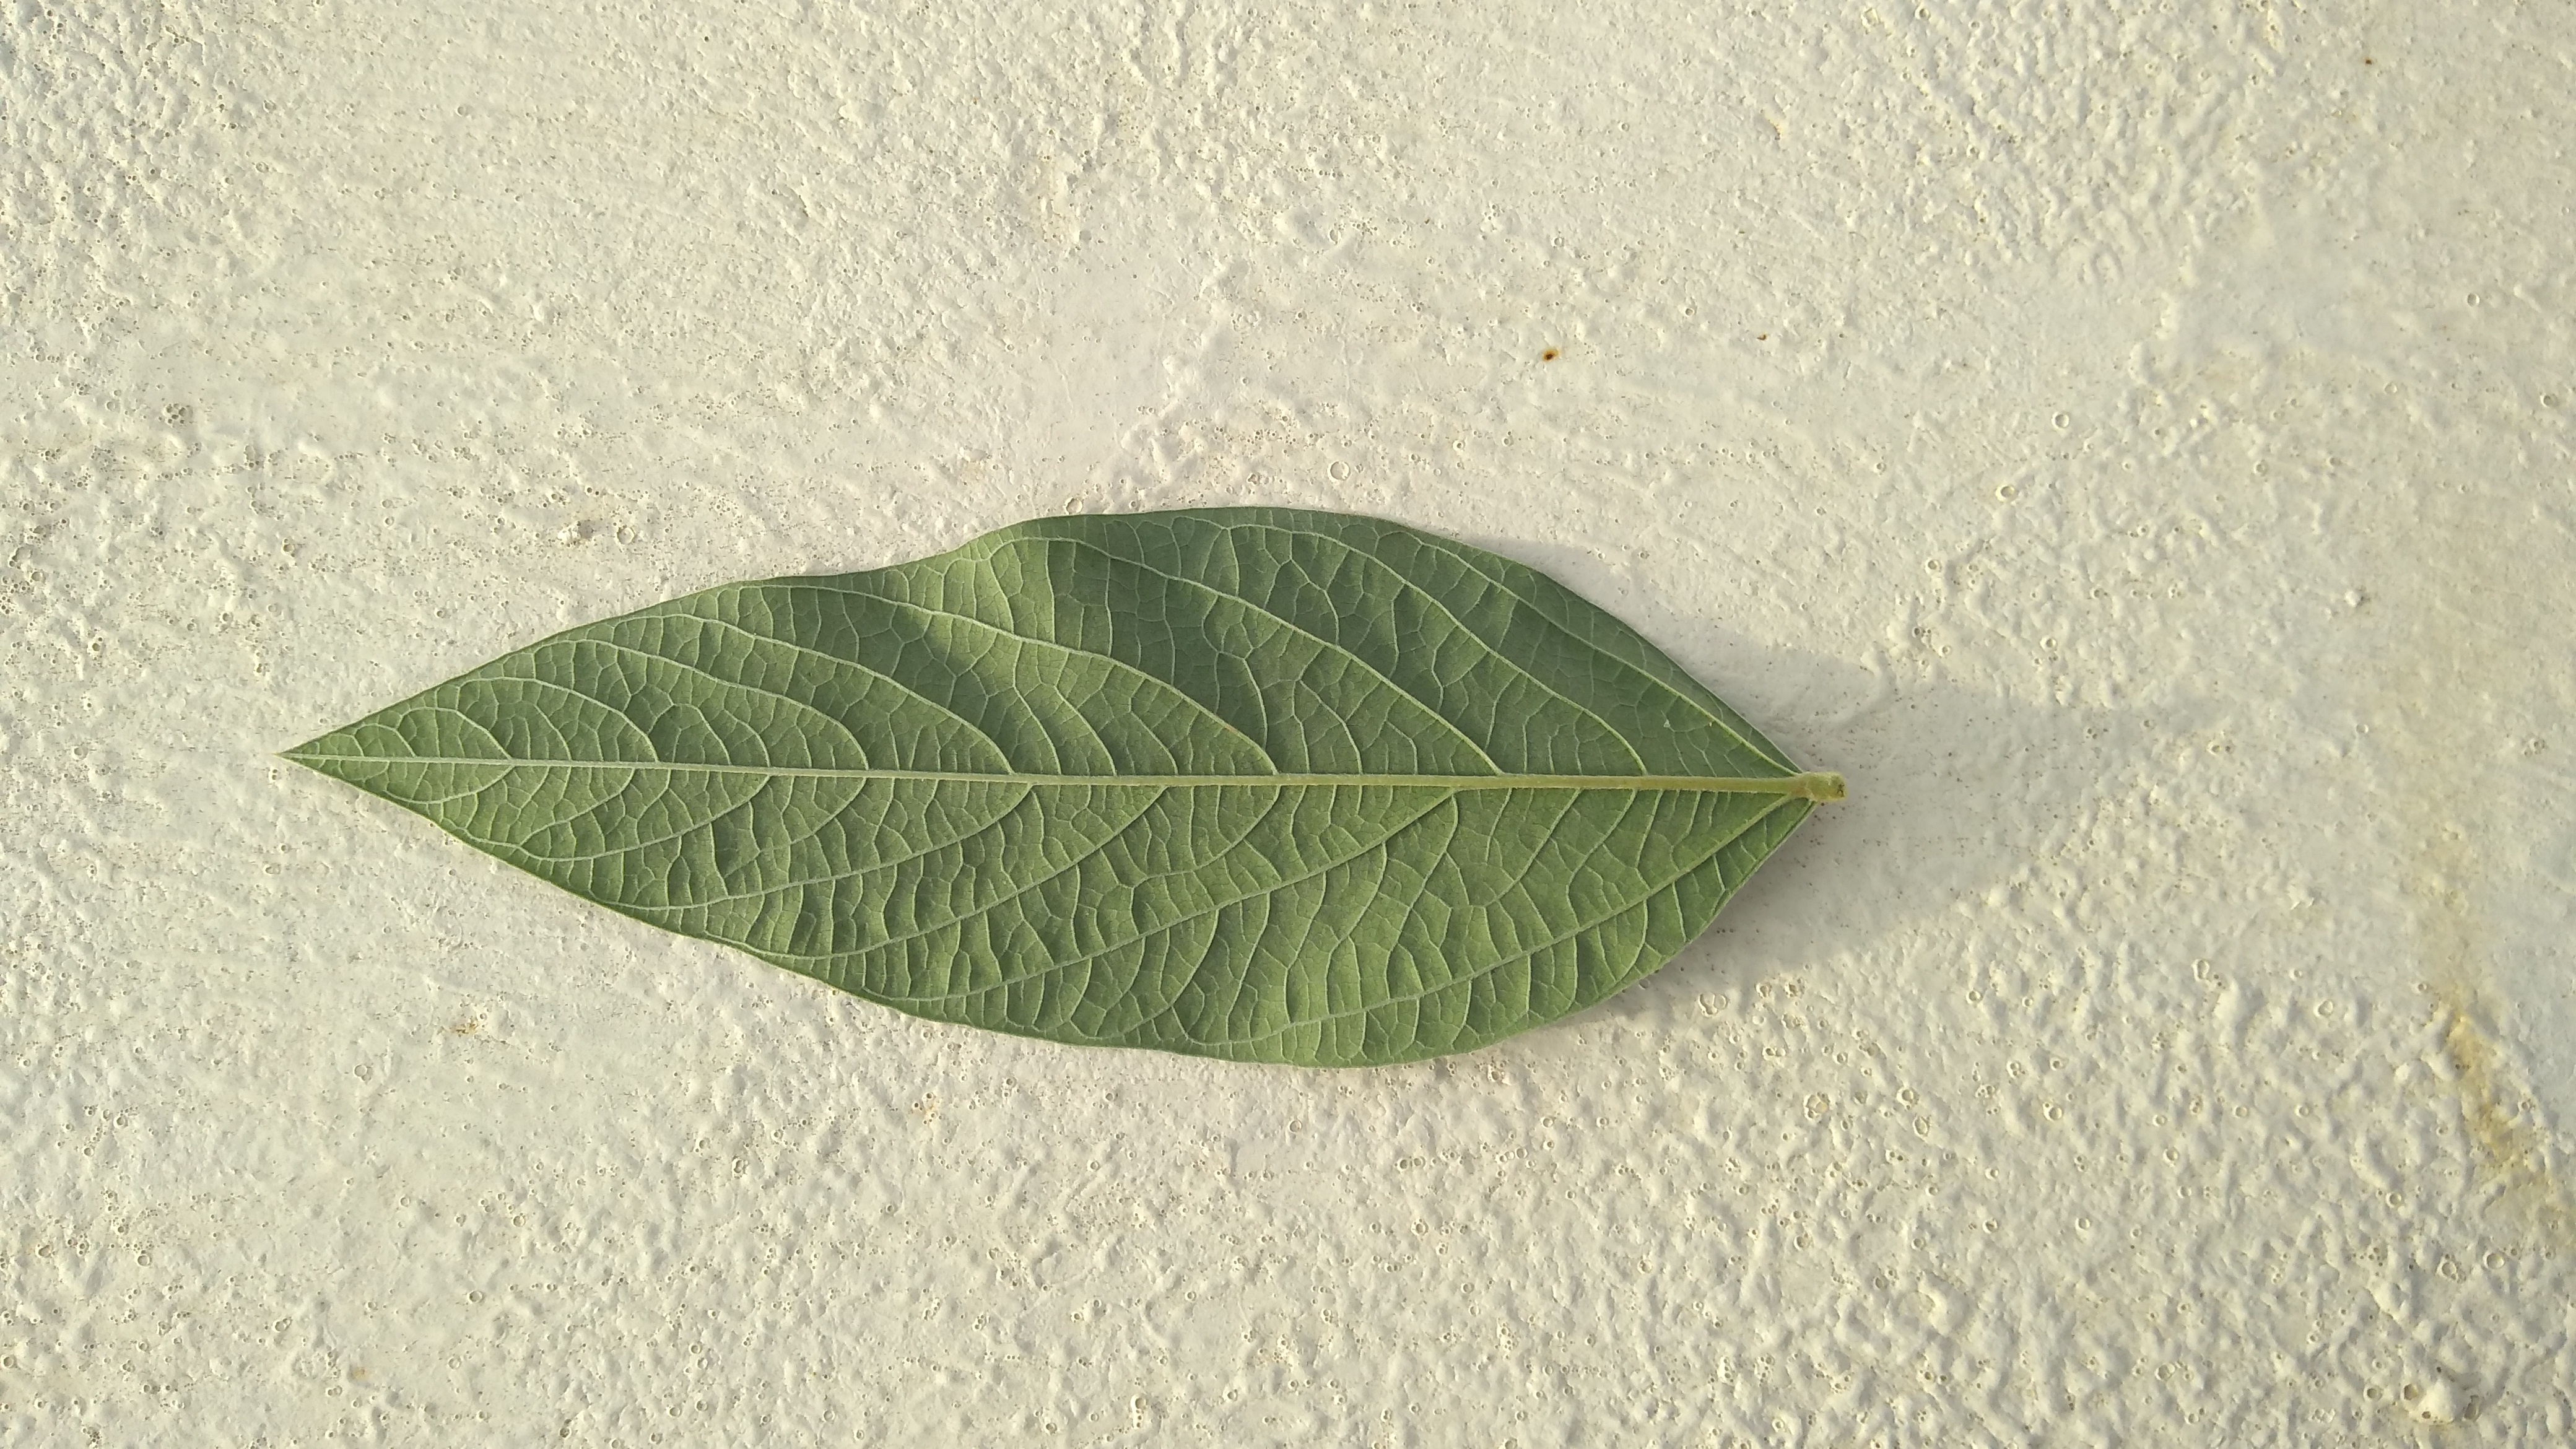
Plant: Pea